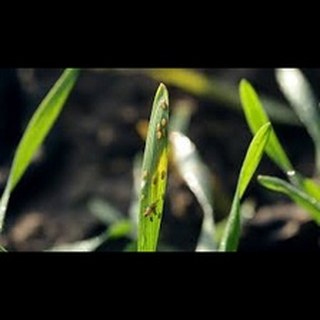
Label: wheat_aphid